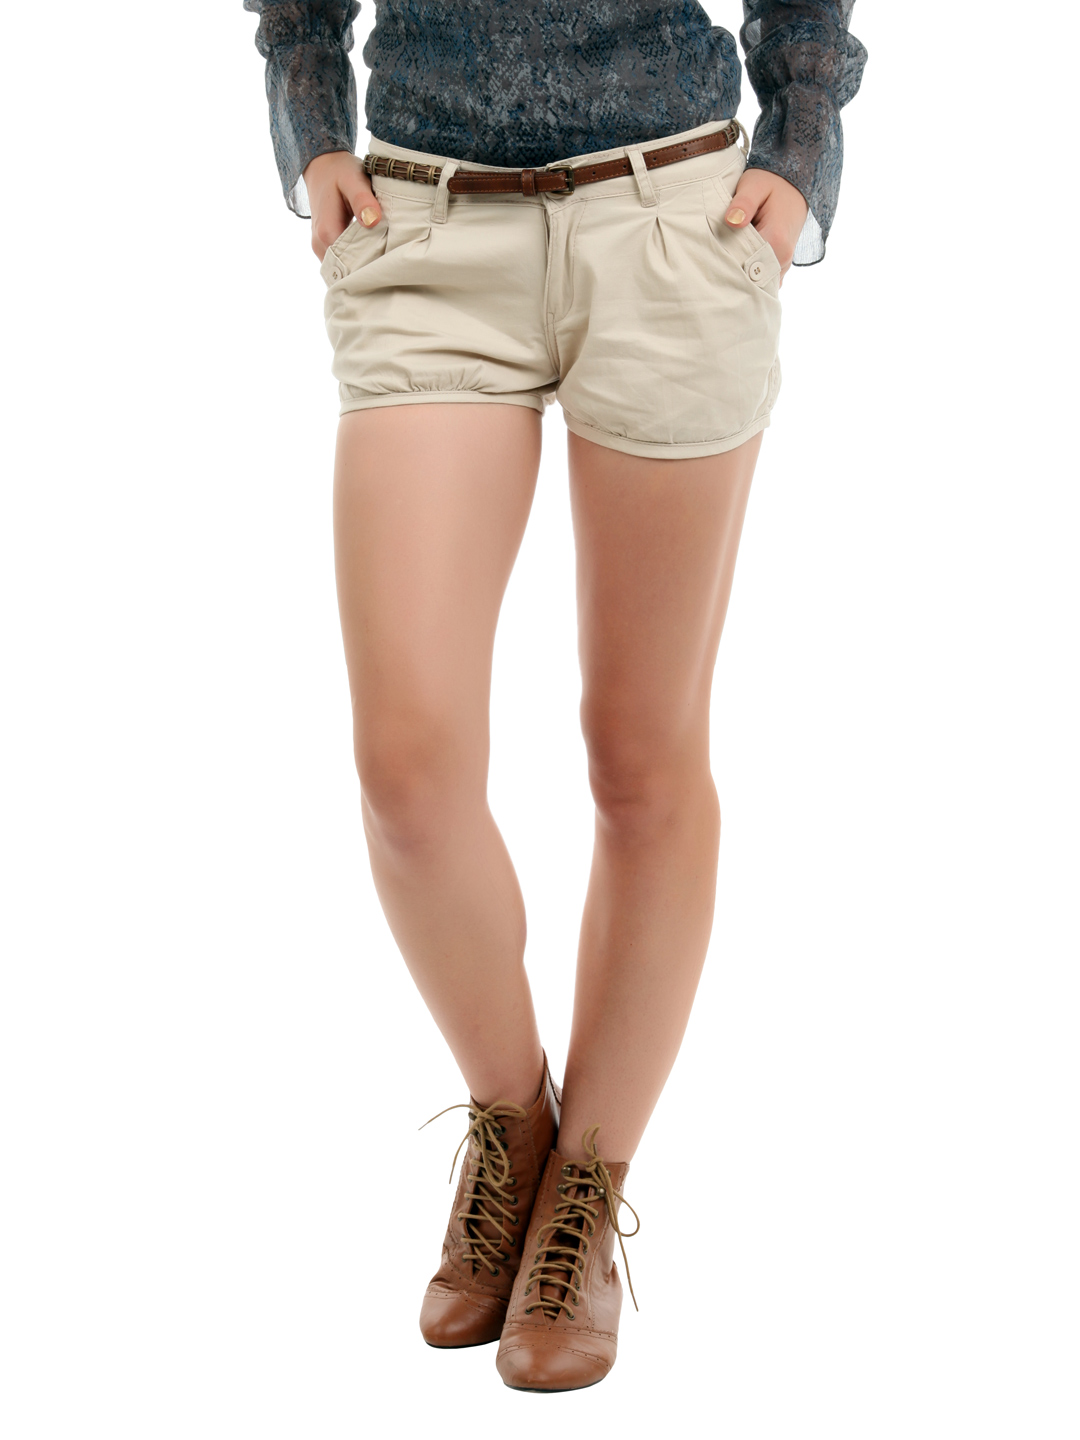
Kraus Jeans Women Beige Shorts
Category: Apparel / Bottomwear / Shorts
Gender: Women
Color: Beige
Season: Fall 2012
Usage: Casual